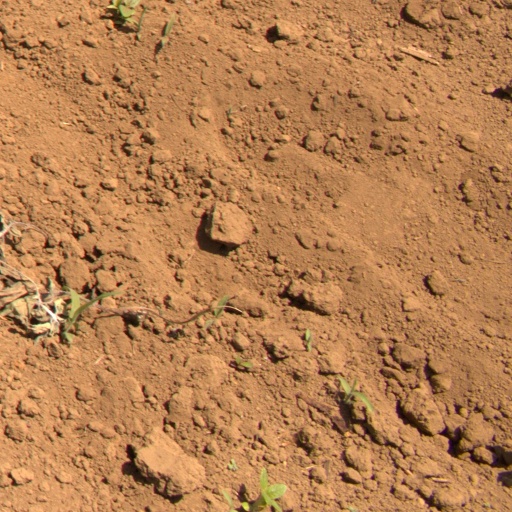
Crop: Jerusalem artichoke